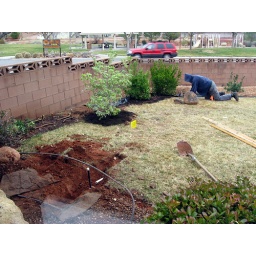
Lots of digging and lots of rocks and stones in the ground